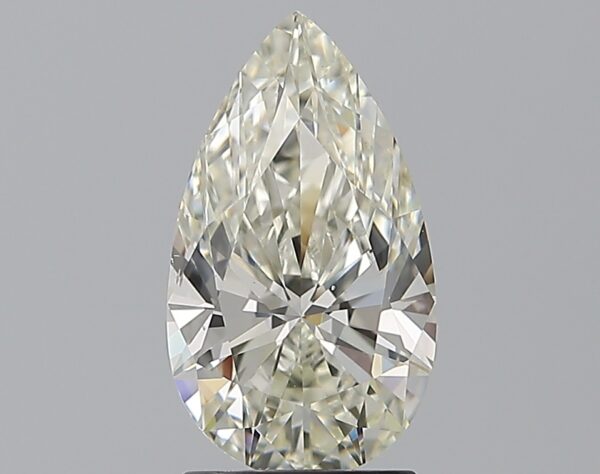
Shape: pear
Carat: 2.01
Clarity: VS2
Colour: K
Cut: EX
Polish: EX
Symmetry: VG
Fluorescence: N
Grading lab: GIA
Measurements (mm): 11.67 x 6.73 x 4.2